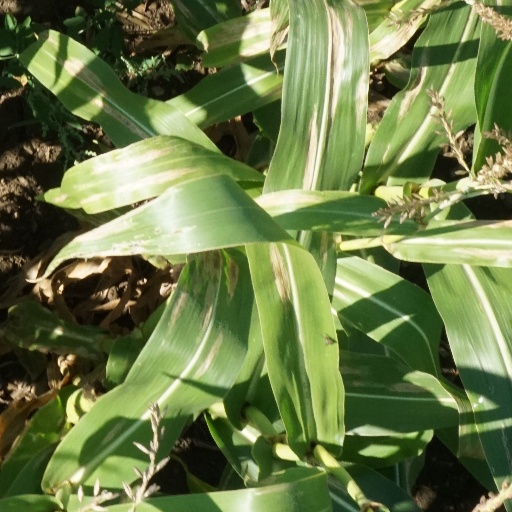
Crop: maize; corn